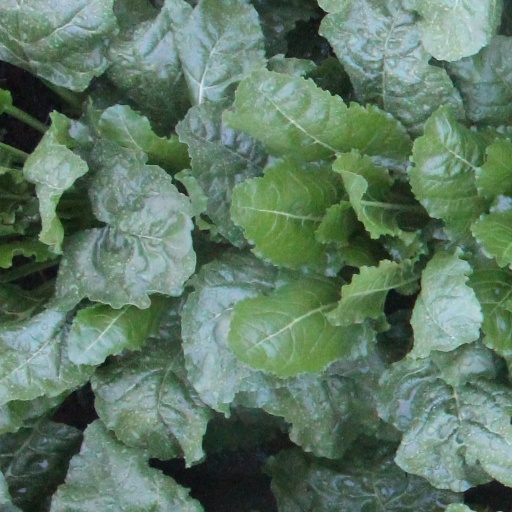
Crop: sugar beet